Annie Pearson, Viscountess Cowdray

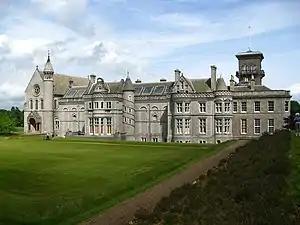
Dunecht House

Lady Cowdray was a patron of nursing and was associated with the Queen's Institute of District Nursing, establishing nursing services in rural parts of England and Scotland. She donated £100,000 to establish the Cowdray Hospital in Mexico City.